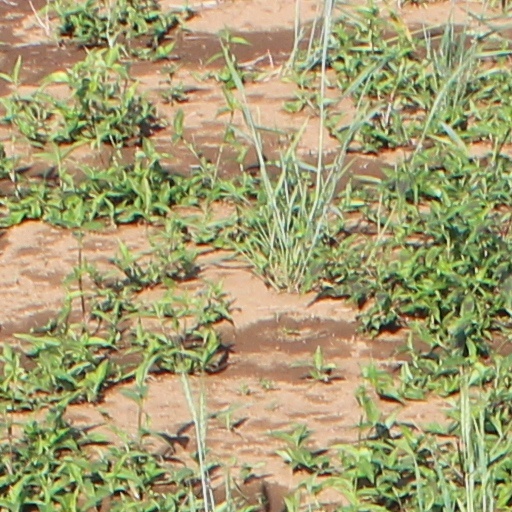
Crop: wheat